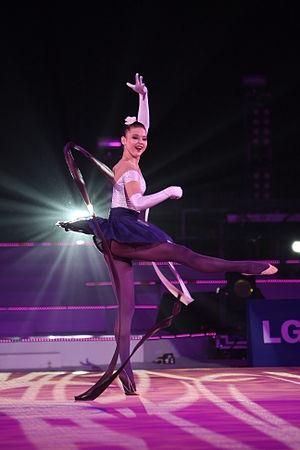
Alina Oleksandrivna Maksimenko est une gymnaste ukrainienne née le 10 juillet 1991 à Zaporijia en Ukraine.